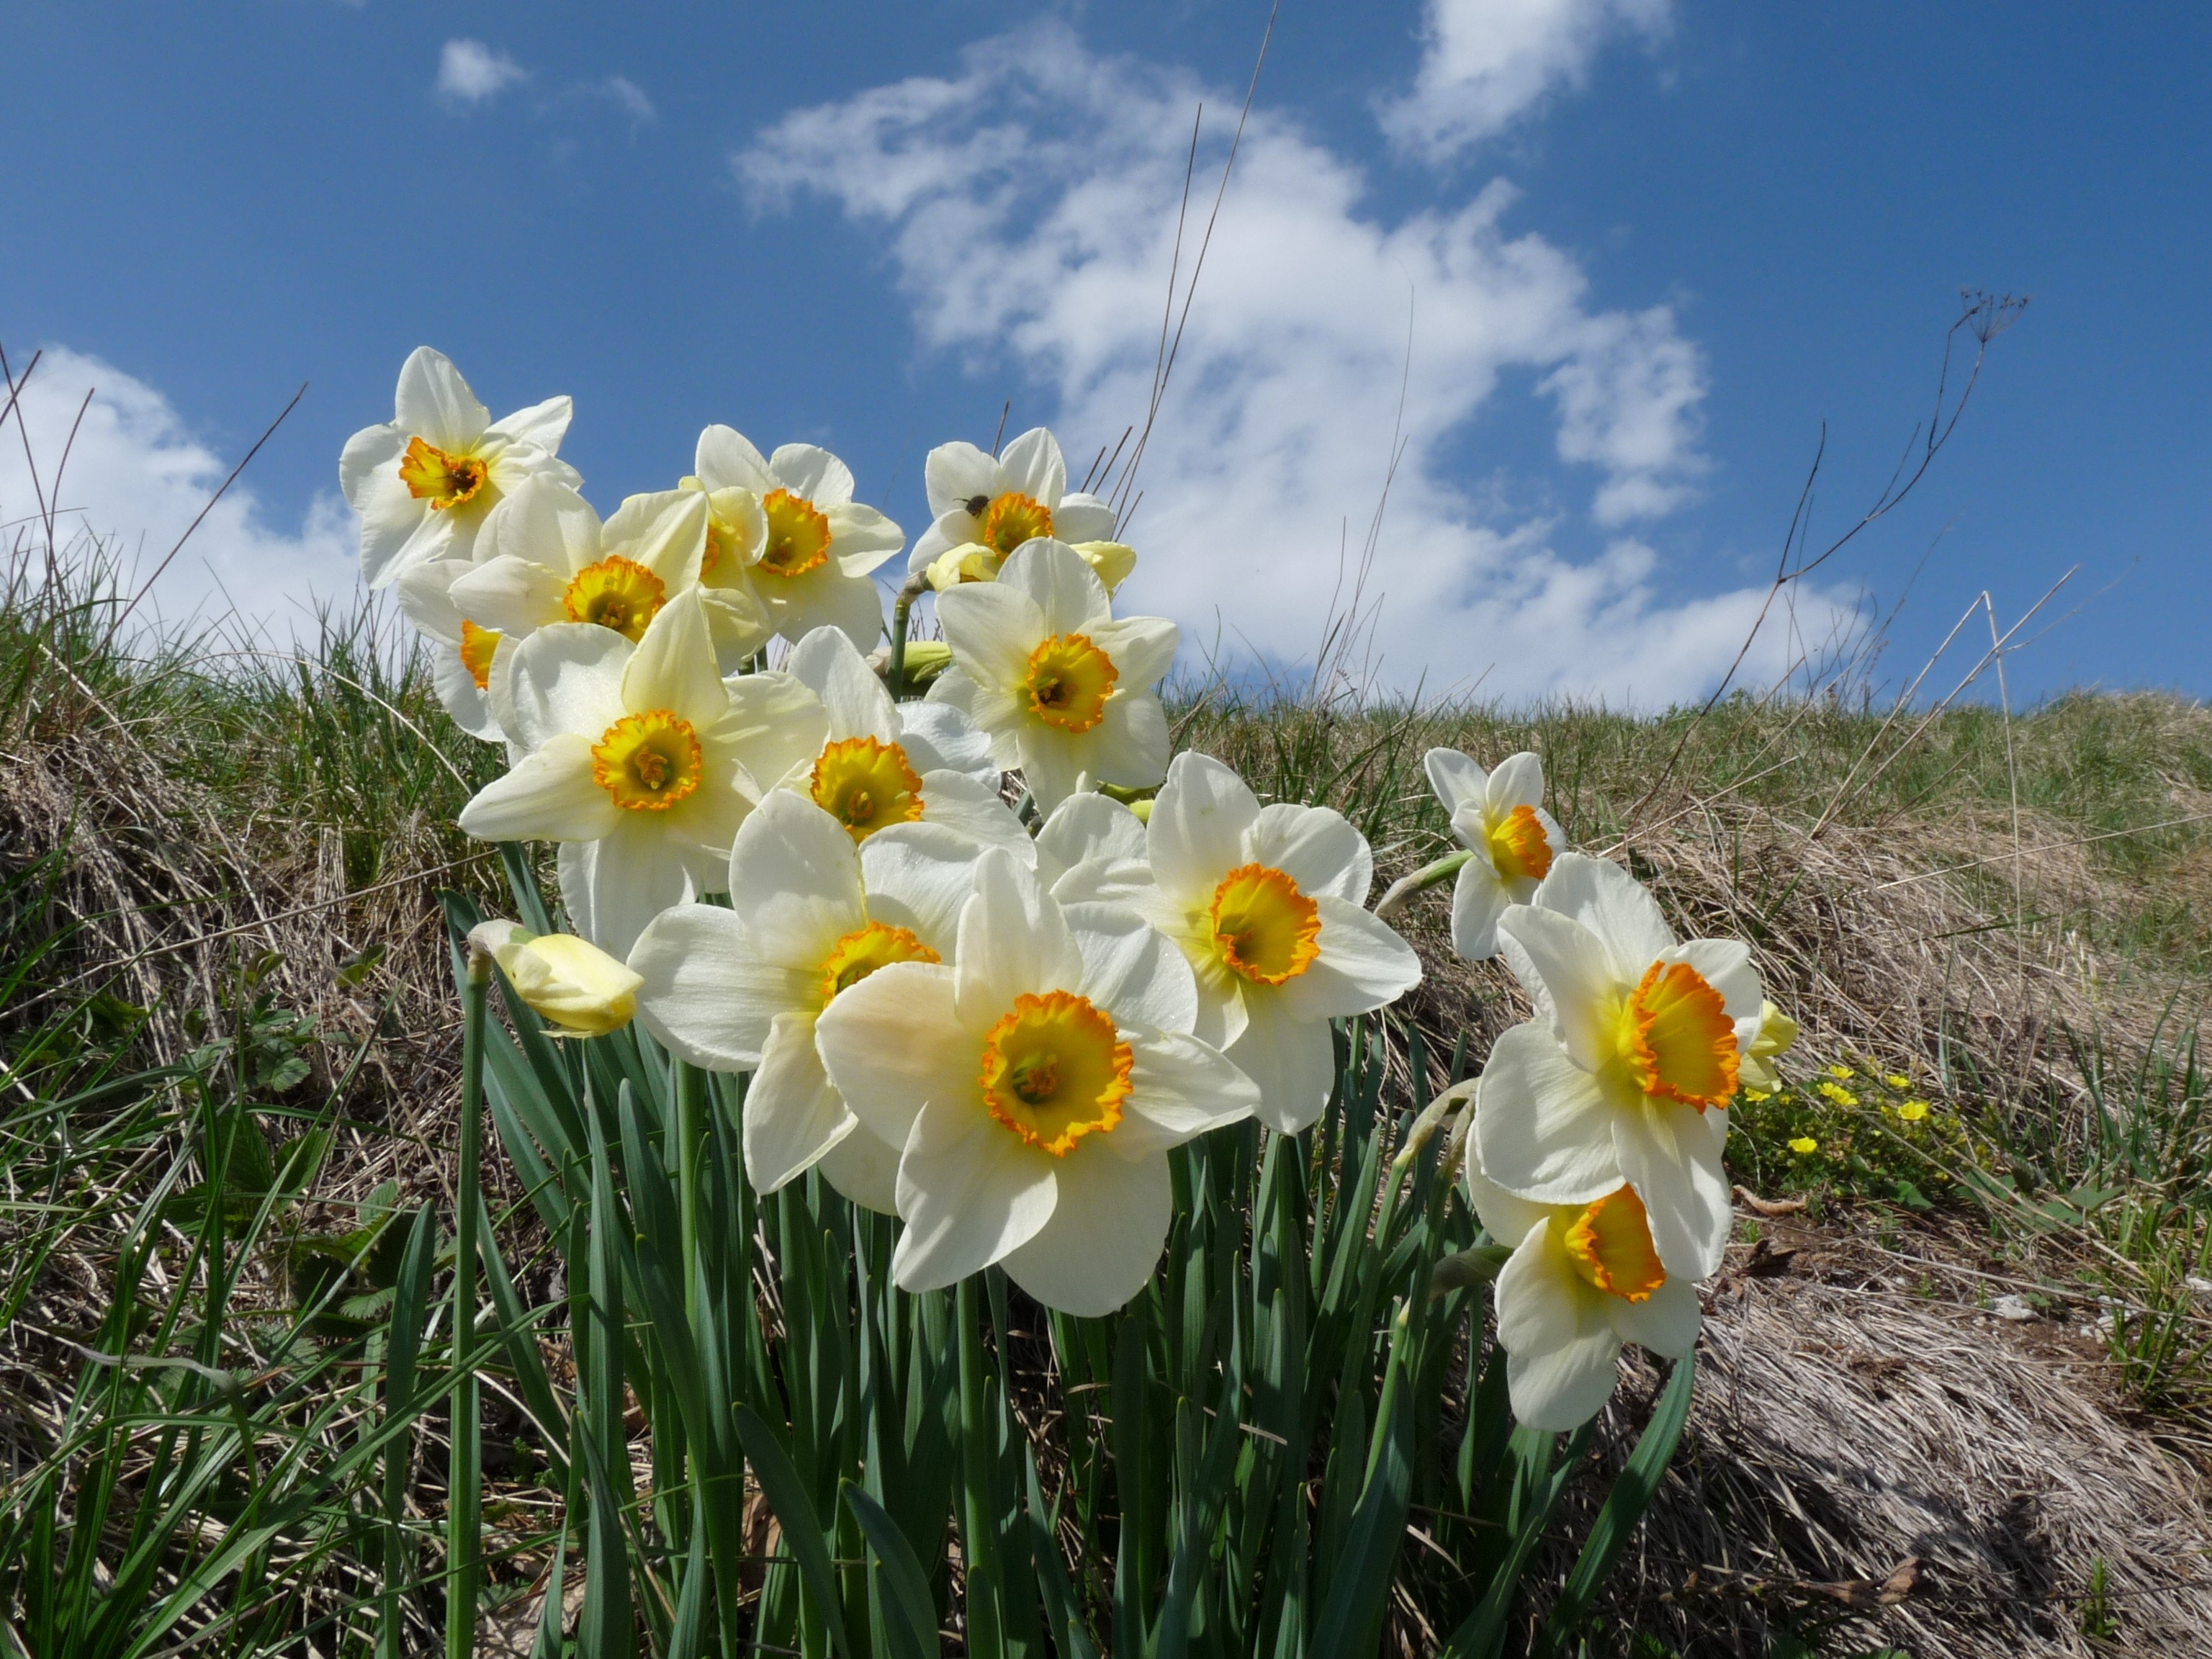
plant, field, meadow, prairie, flower, spring, flora, wildflower, flowers, prato, narcissus, flowering plant, bloomed, land plant, margone